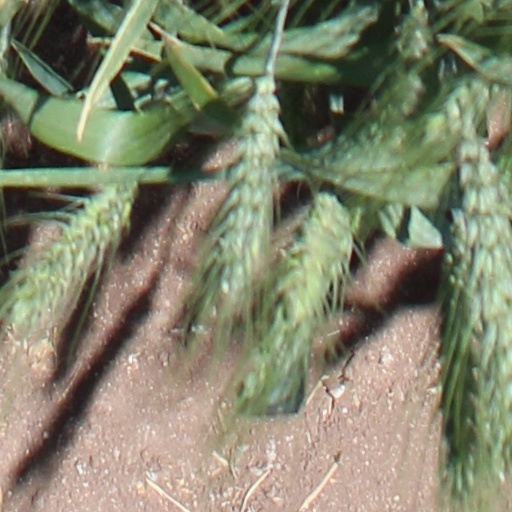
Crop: wheat